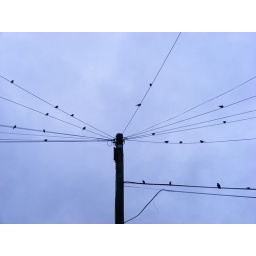
Lots of birds trying to feed between the hail and rain showers and dodging the evil cats in the area!!